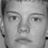
Emotion: neutral